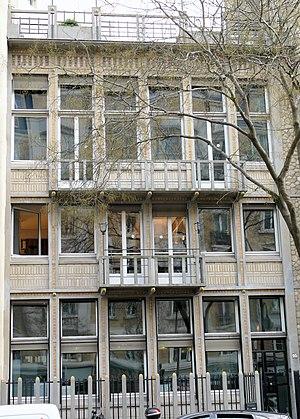
Paris 16ème arrondissement - Immeuble Guadet
Cet article recense les monuments historiques du 16ᵉ arrondissement de Paris, en France.